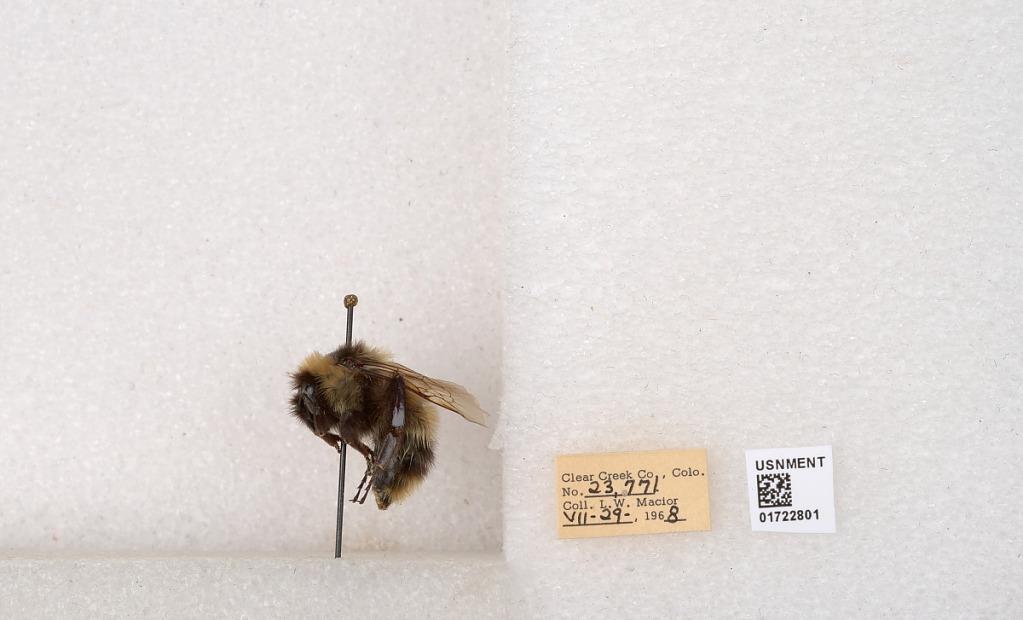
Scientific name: Bombus kirbyellus
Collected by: L. Macior
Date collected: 1968-7-29
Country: United States
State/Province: Colorado
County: Clear Creek
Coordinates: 39.6891, -105.644